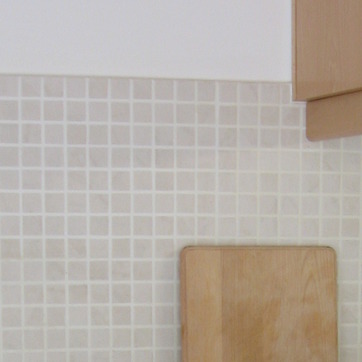
Material: tile